Eastern Front (World War II)

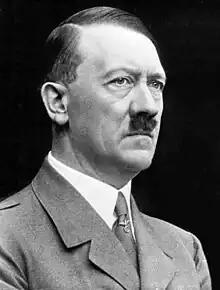
Adolf Hitler led Germany during World War II.

The Soviet multi-stage summer offensive started with the advance into the Orel salient. The diversion of the well-equipped "Großdeutschland Division" from Belgorod to Karachev could not counteract it, and the Wehrmacht began a withdrawal from Orel (retaken by the Red Army on 5 August 1943), falling back to the Hagen line in front of Bryansk. To the south, the Red Army broke through Army Group South's Belgorod positions and headed for Kharkov once again. Although intense battles of movement throughout late July and into August 1943 saw the Tigers blunting Soviet tank attacks on one axis, they were soon outflanked on another line to the west as the Soviet forces advanced down the Psel, and Kharkov was abandoned for the final time on 22 August.